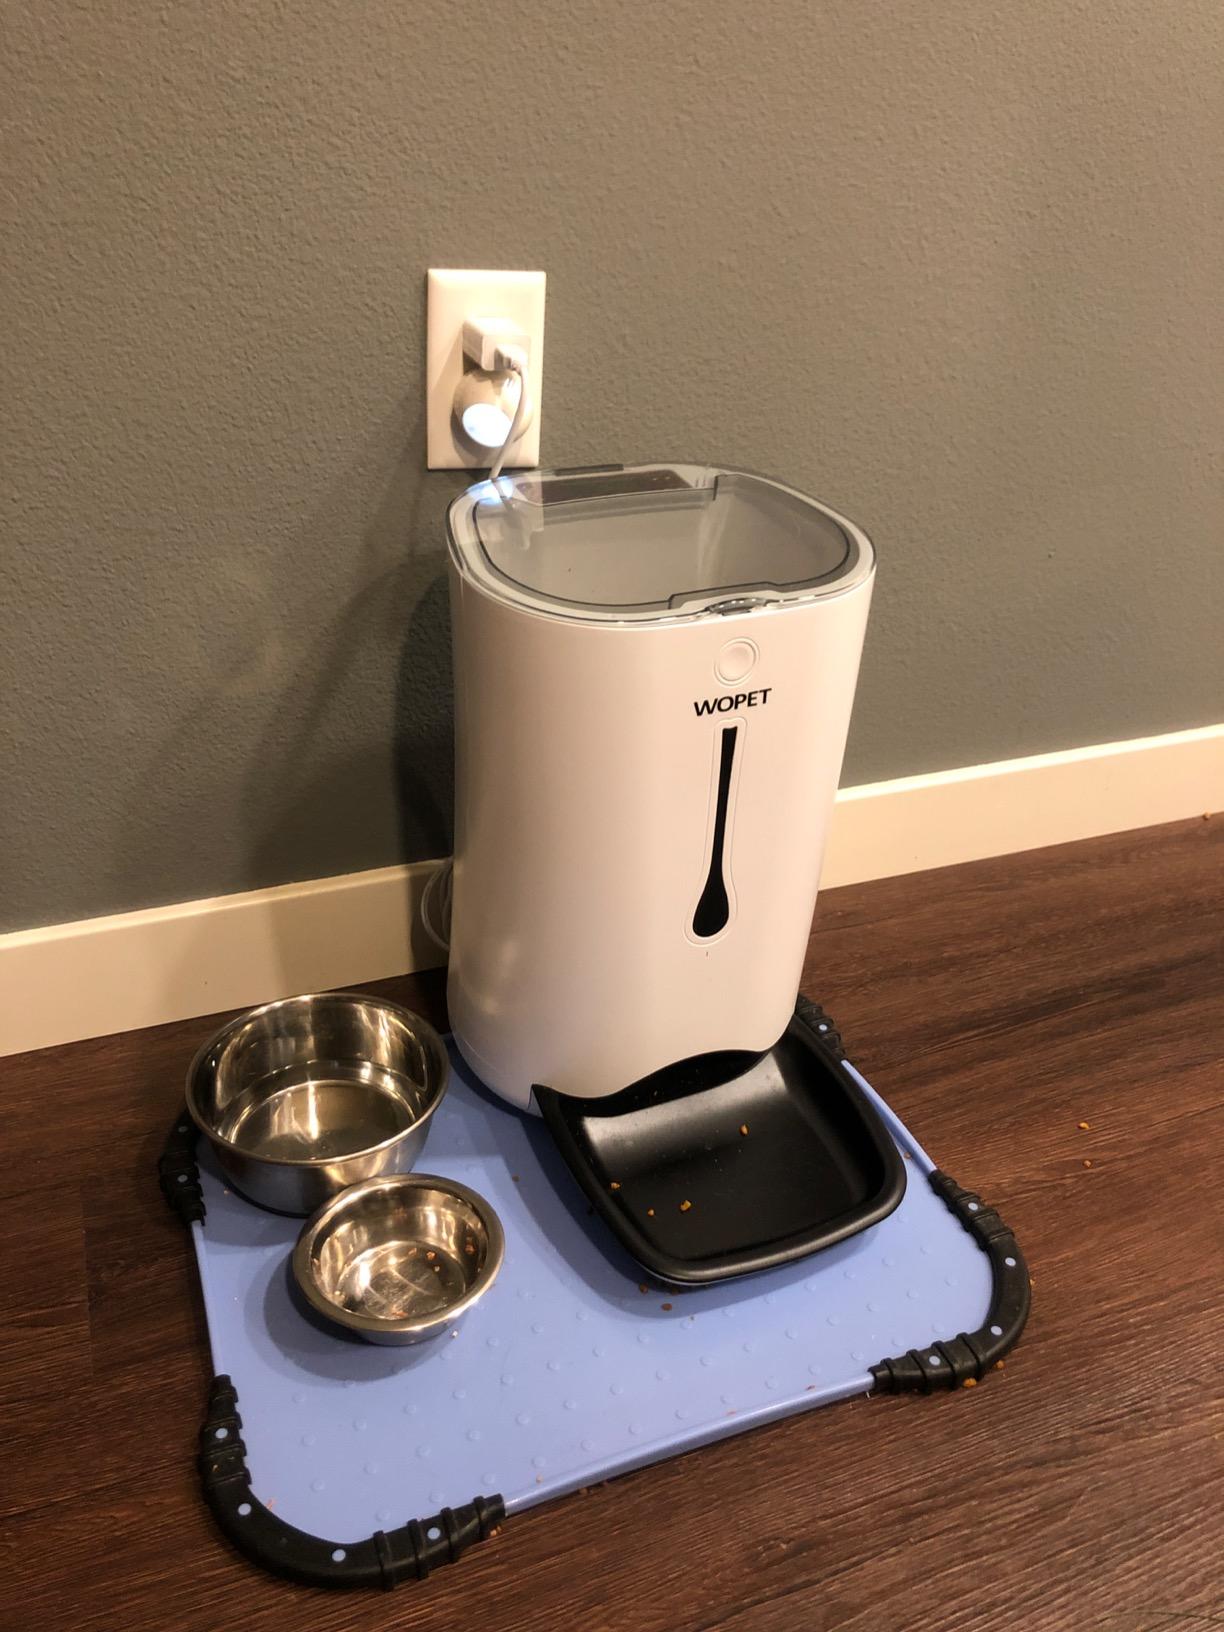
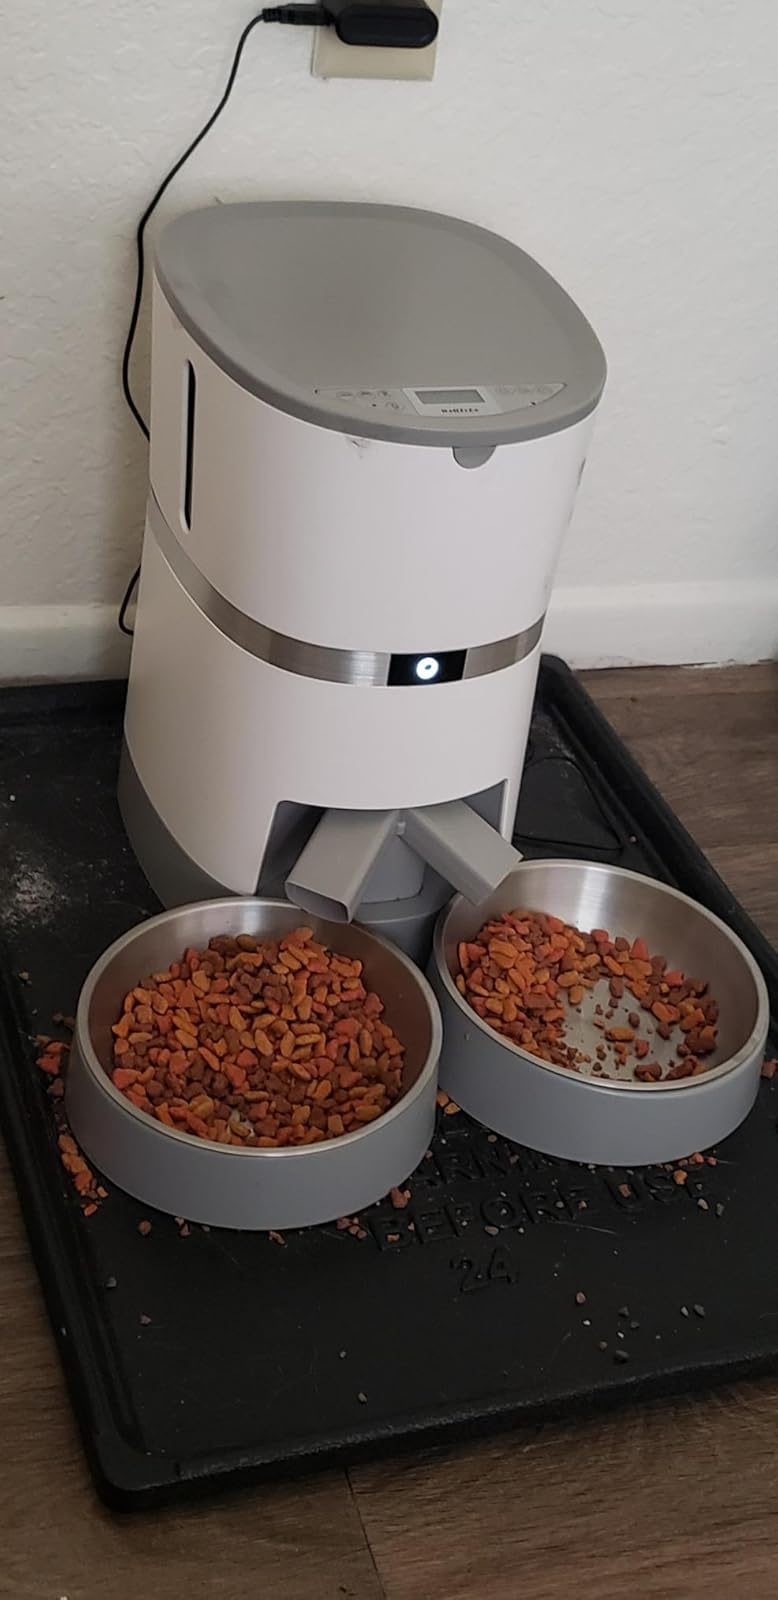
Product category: items_feeder
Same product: no